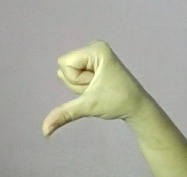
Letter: waw